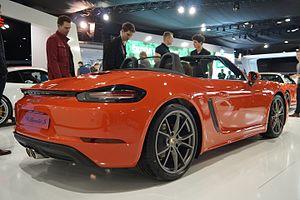
La Porsche 718 Boxster est une voiture de sport produite par le constructeur automobile allemand Porsche depuis 2016. La Boxster change en effet de nom à l'occasion de son restylage pour intégrer le nombre 718, en hommage au concept de 1957 présenté au Mans et reçoit un moteur à 4-cylindres turbocompressé.